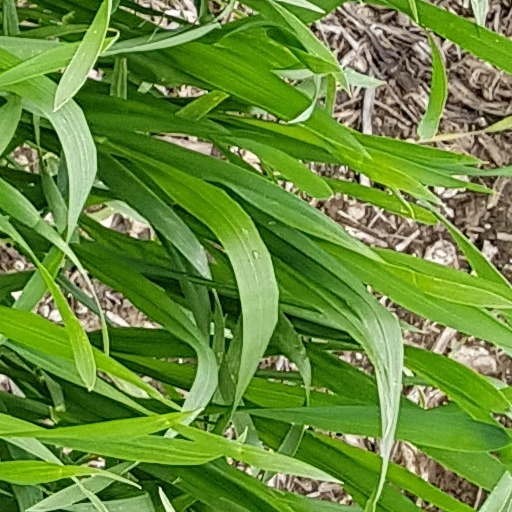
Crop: wheat